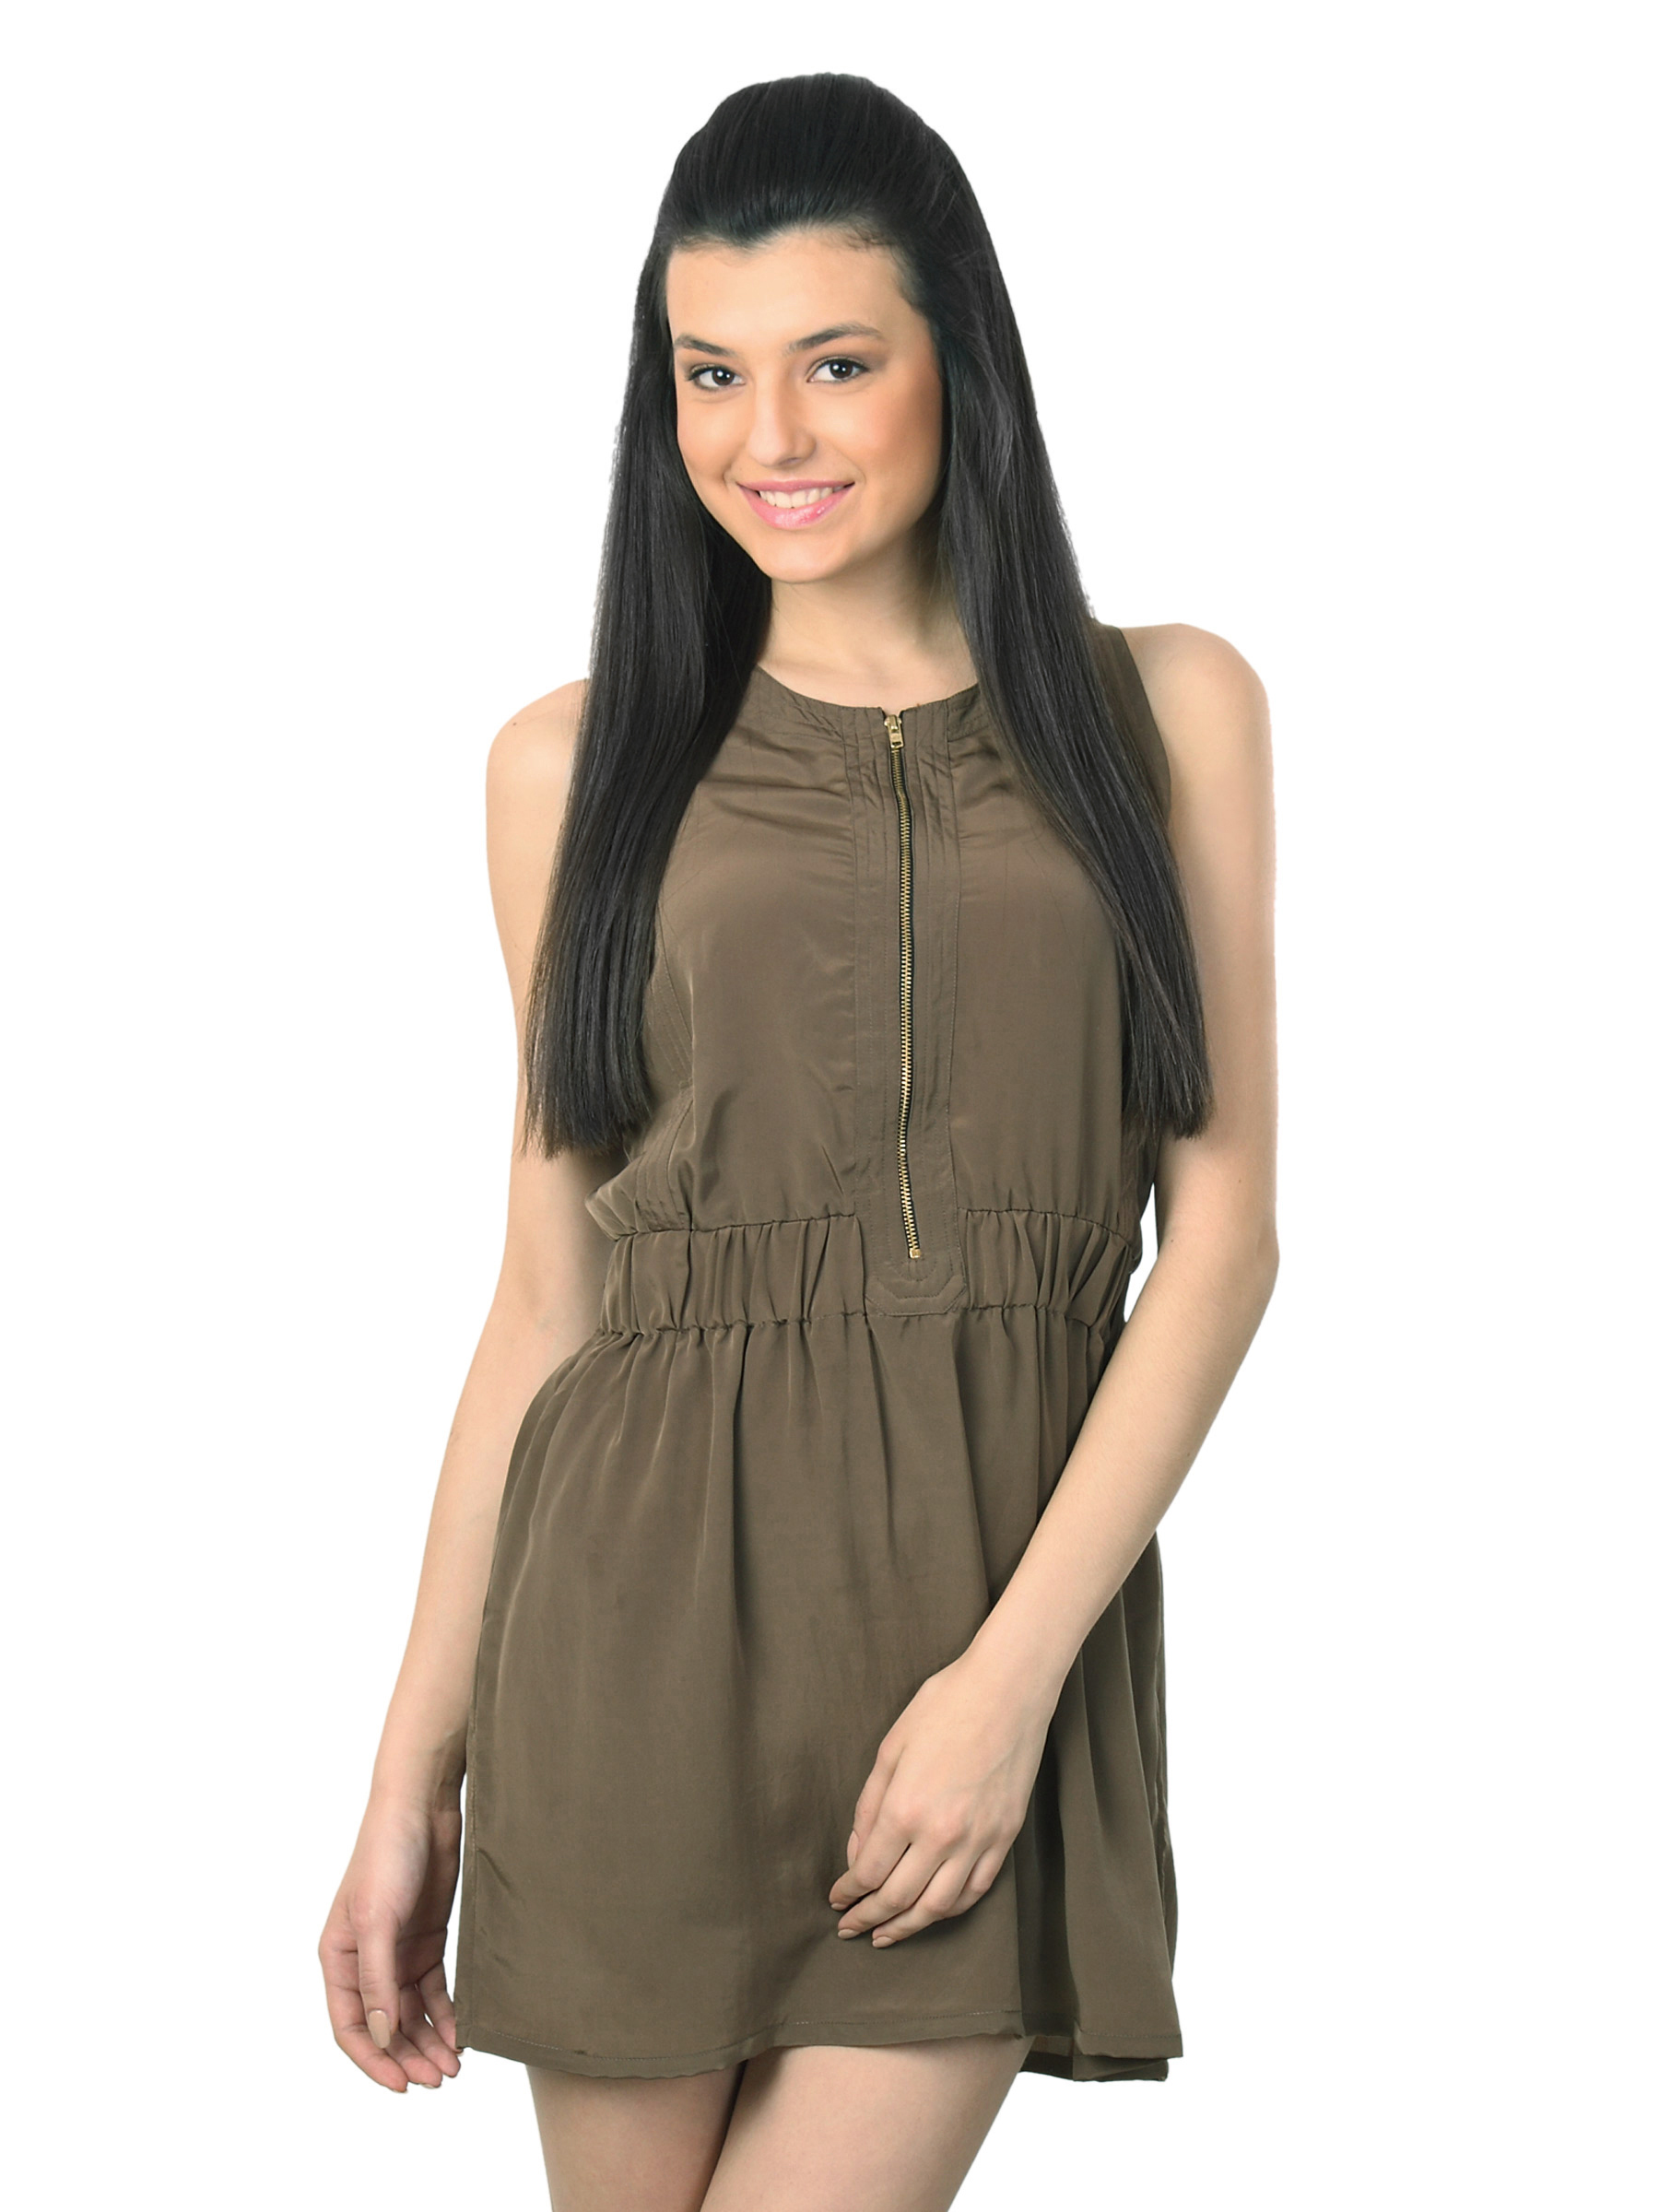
Femella Women Peach Crepe Front Zipper Dress Dress
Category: Apparel / Dress / Dresses
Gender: Women
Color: Brown
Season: Summer 2012
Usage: Casual